Motomu Kiyokawa

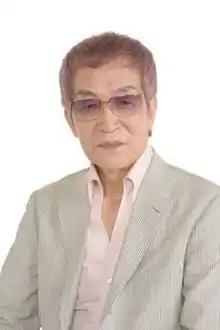

was a Japanese actor who specialized in voice acting. He was known for voicing Walter C. Dornez in "Hellsing", Gargoyle in "", Kōzō Fuyutsuki in "Neon Genesis Evangelion", Valkenhayn R. Hellsing in Blazblue, and Tippy in "Is the Order a Rabbit?".